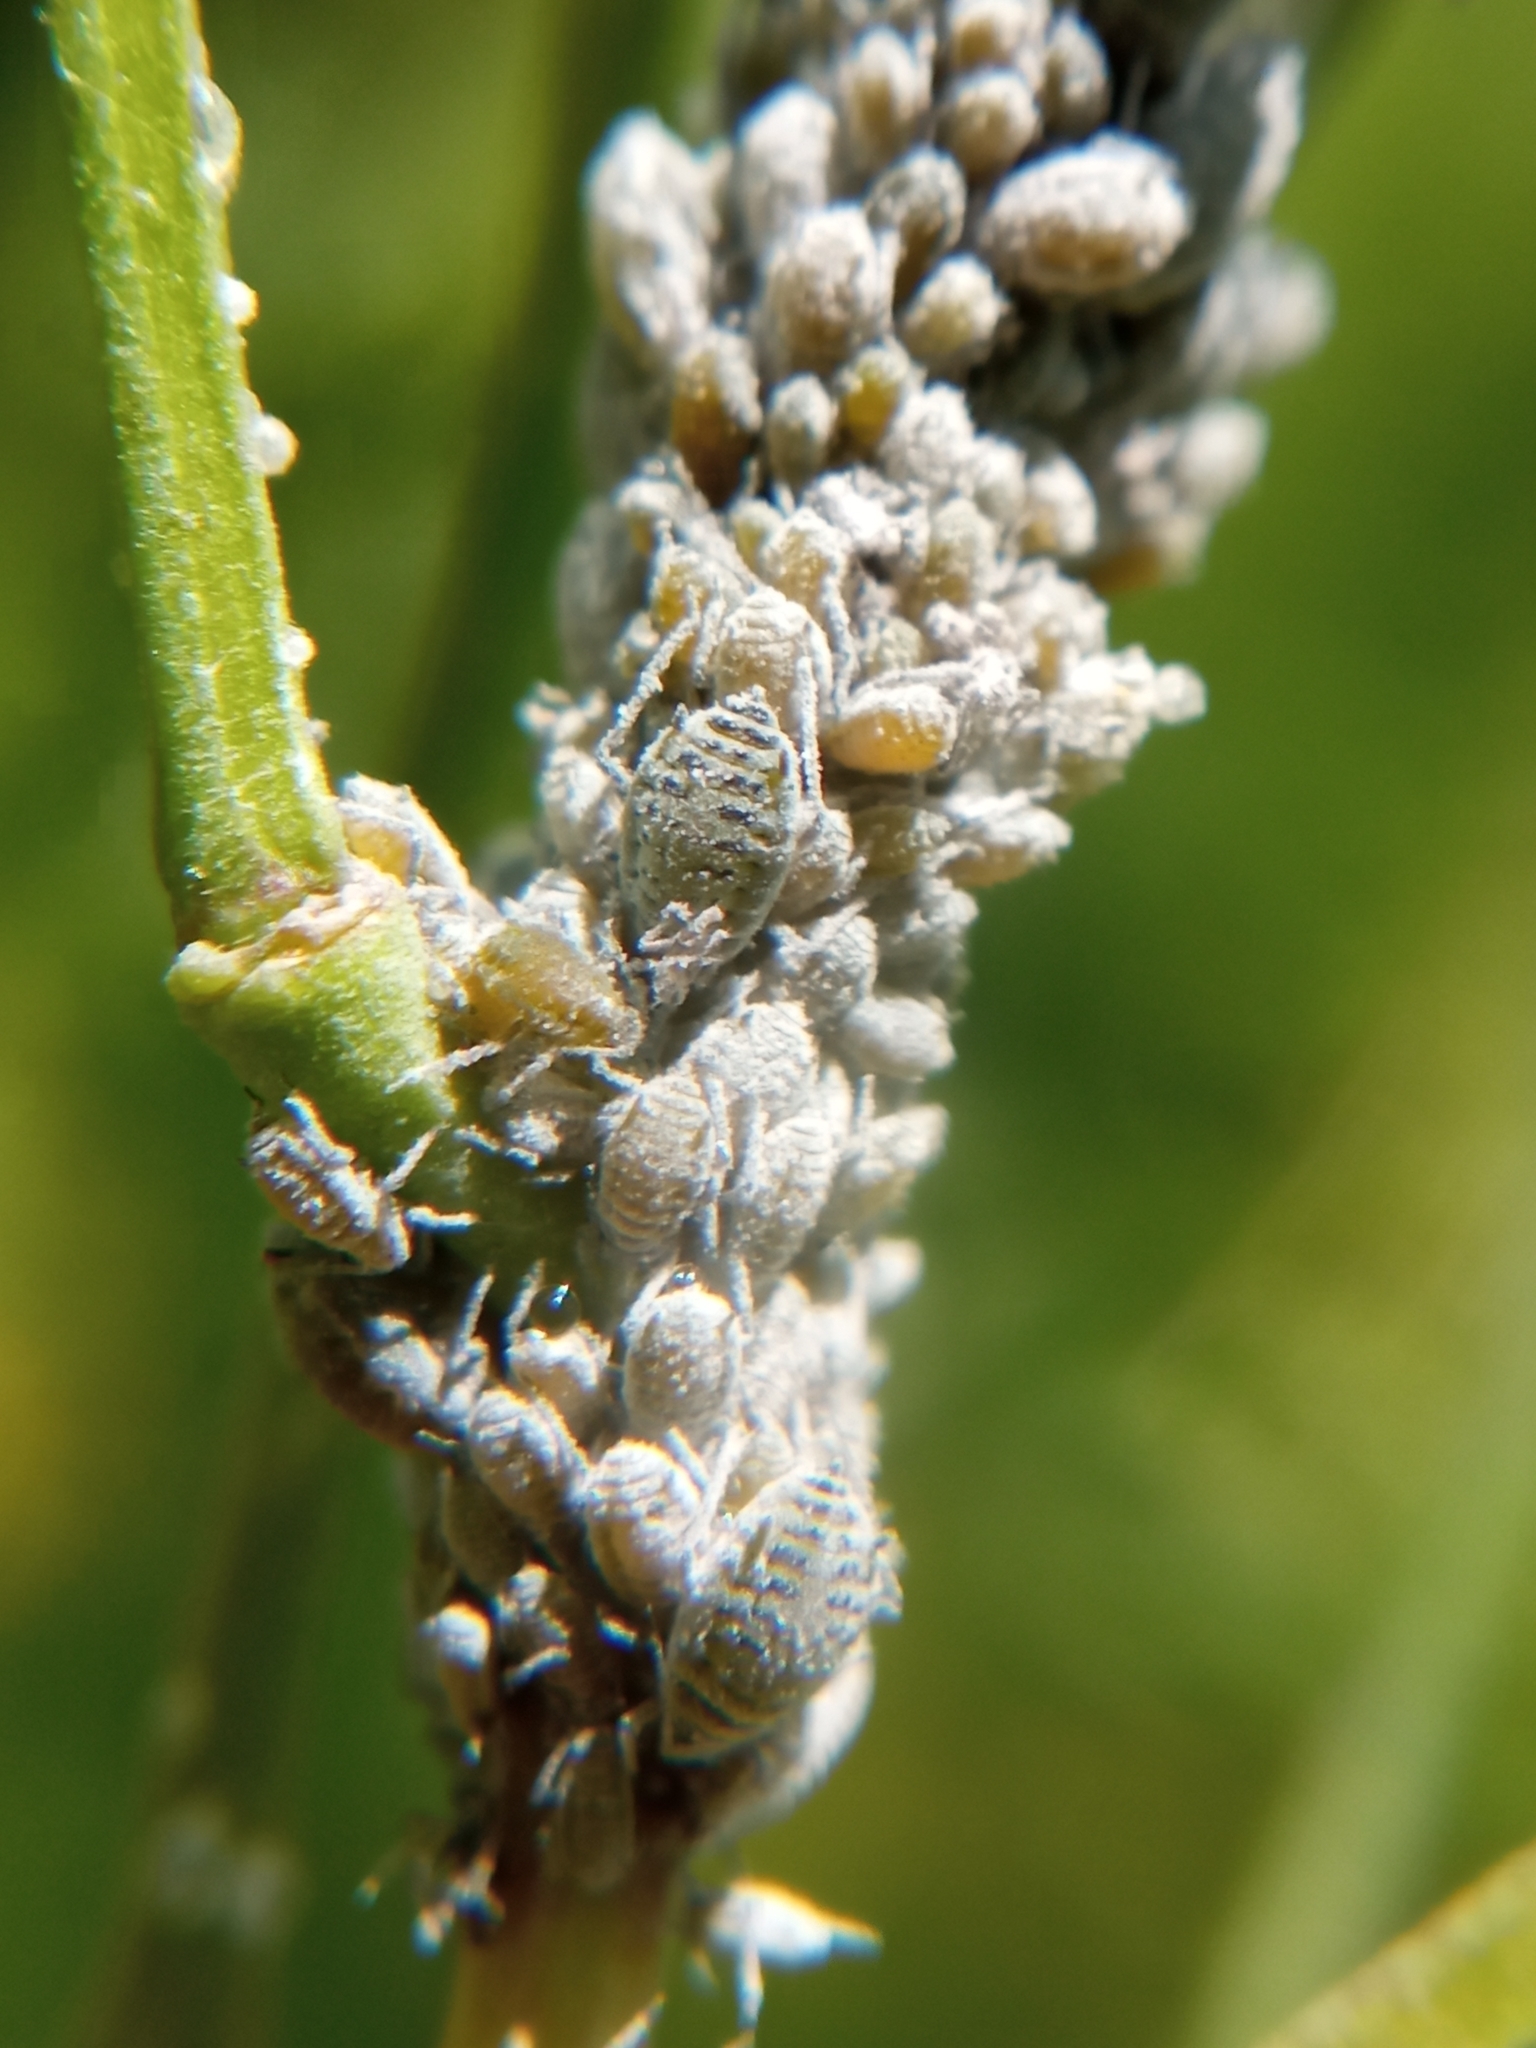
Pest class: cabbage_aphid